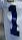
Number: 1